Dic Aberdaron

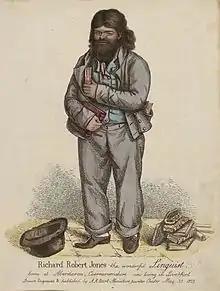
Richard Robert Jones (Dic Aberdaron), 1823

Dic Aberdaron (Richard Robert Jones; 1780–1843), also known as Dick of Aberdaron, was a Welsh traveller and polyglot.